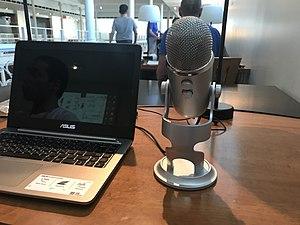
Wikimania formation lingualibreEuskara: Wikimania Lingua Libre prestakuntza saio bat, Montreal